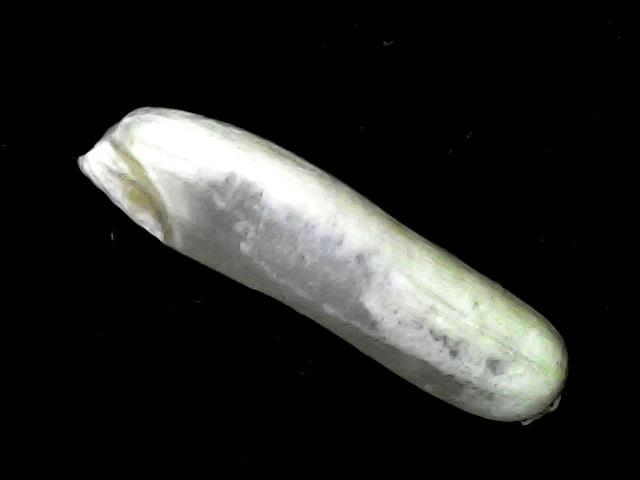
Rice variety: BD57